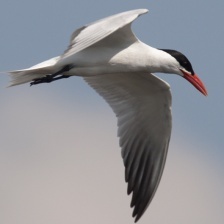
Species: CASPIAN TERN
Scientific name: HYDROPROGNE CASPIA